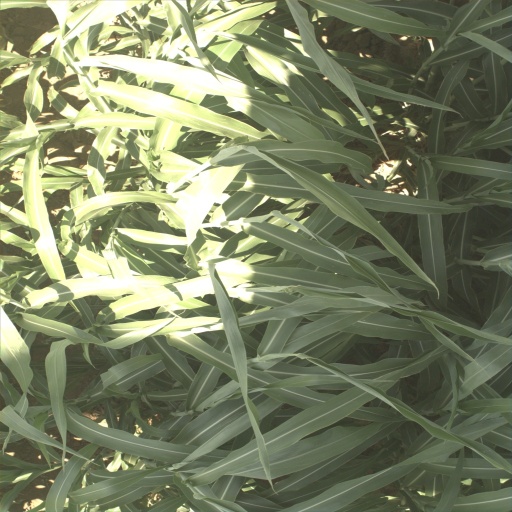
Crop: sorghum